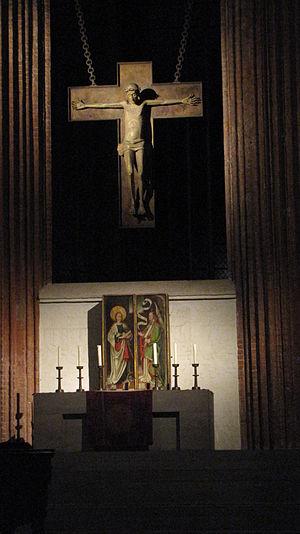
L’église Sainte-Marie, appelée aussi Notre-Dame de Lübeck, est une église luthérienne de la ville de Lübeck en Allemagne. Elle fut construite de 1250 à 1351. C'était un symbole de la puissance commerciale de Lübeck, ville appartenant alors à la ligue hanséatique. L'église est toujours aujourd'hui un monument important de la ville. Comme le reste de la vieille ville, qu'elle domine de ses hautes flèches, c'est un monument protégé par l'UNESCO. L'église Sainte-Marie est le modèle du gothique de brique du nord de l'Allemagne. Plus de soixante-dix églises de cette région de la Baltique l'ont prise pour exemple.